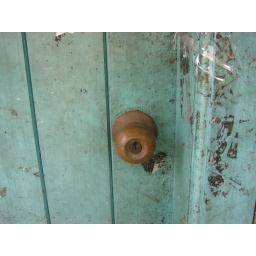
Brass doorknob set in a wooden door painted aqua.